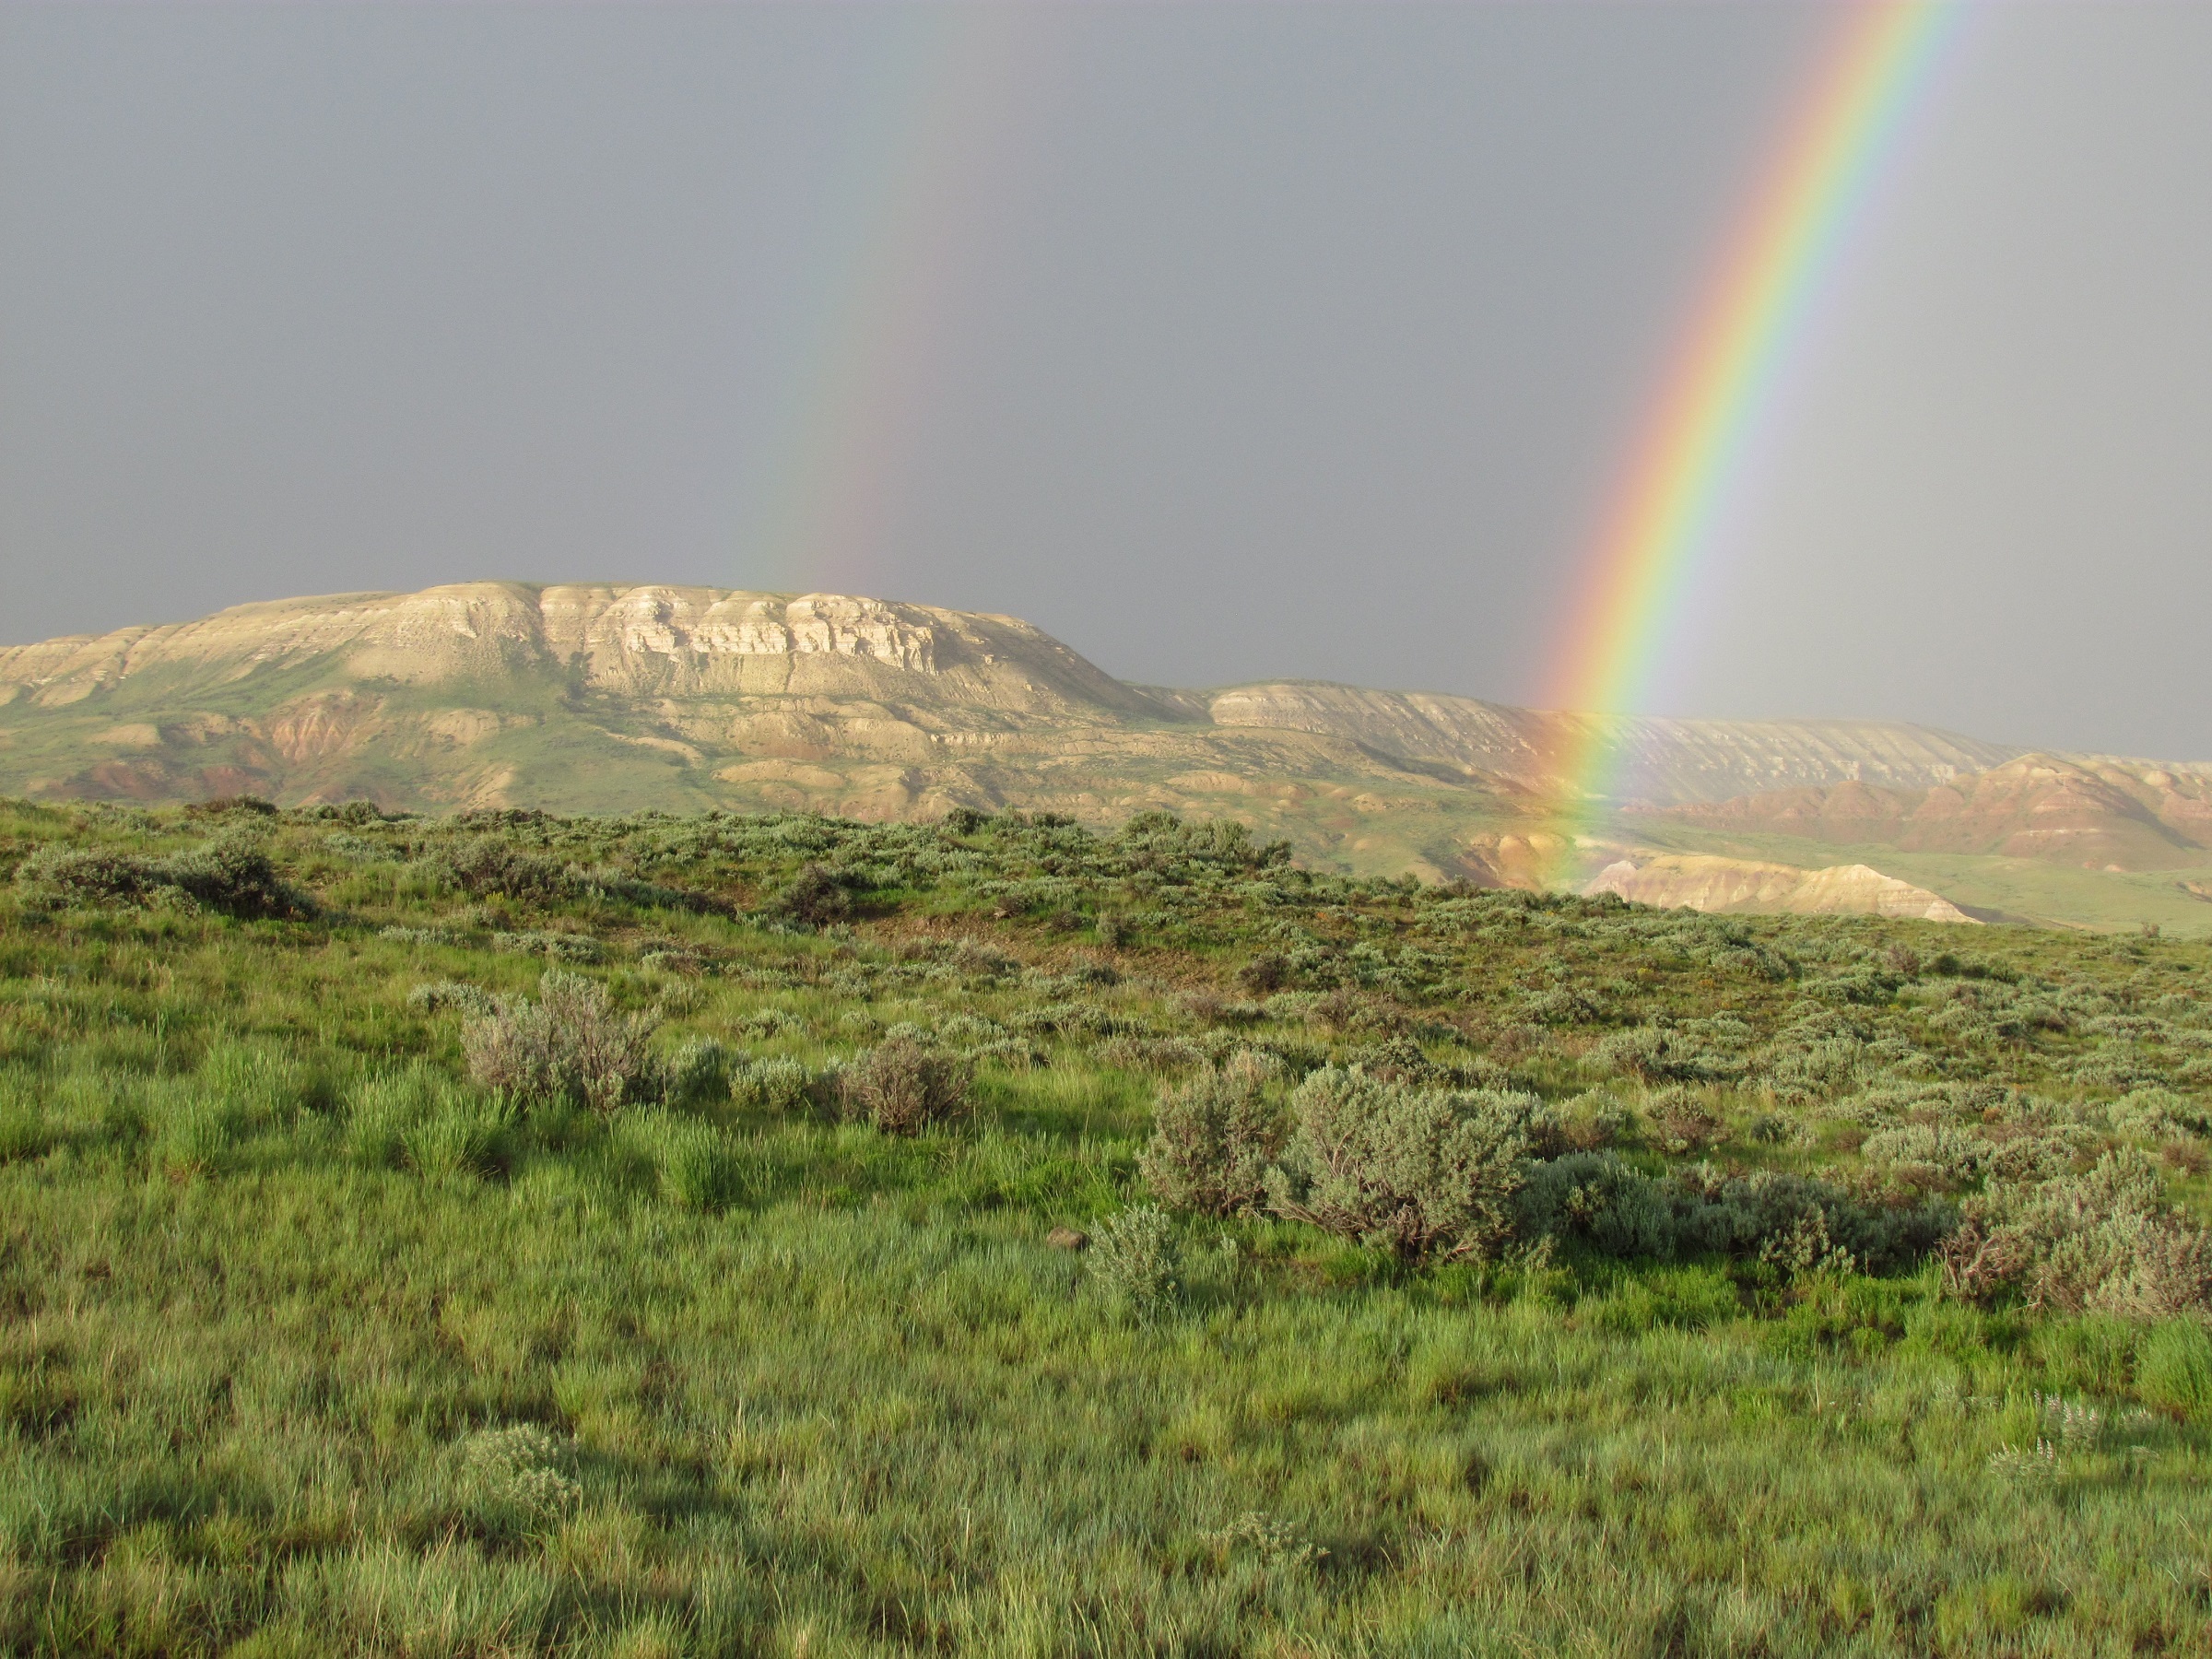
landscape, grass, horizon, mountain, cloud, sky, field, meadow, prairie, sunlight, hill, scenic, weather, usa, two, blue, colorful, yellow, plain, hills, rainbow, grassland, double, plateau, rainbows, wyoming, ecosystem, steppe, rural area, national monument, fossil butte, meteorological phenomenon, atmospheric phenomenon